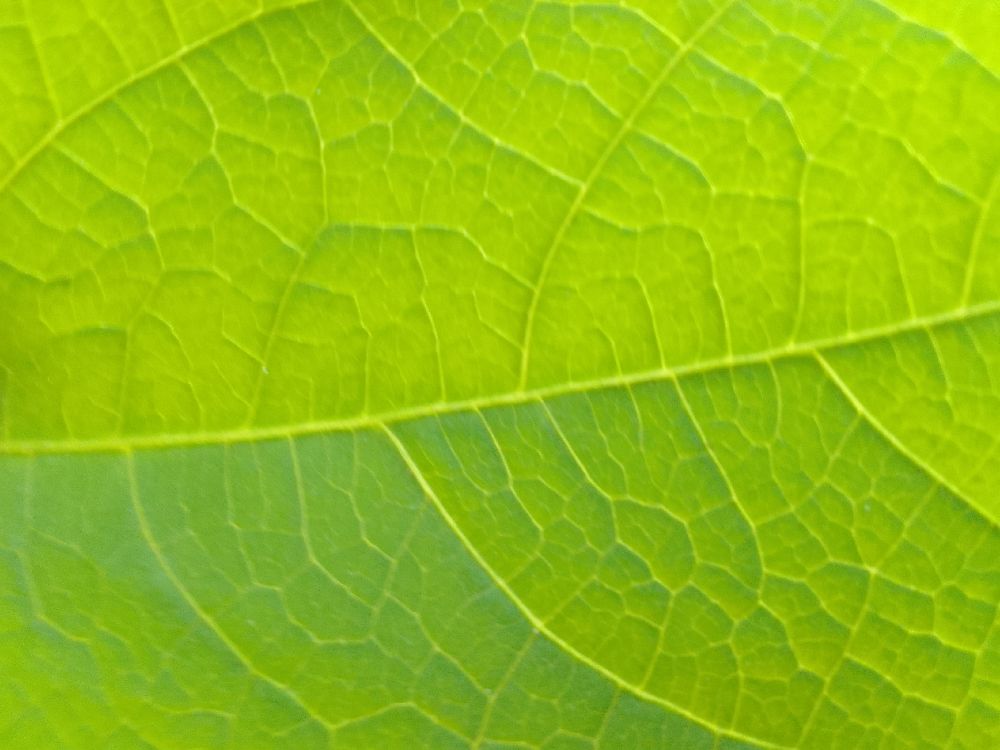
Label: healthy